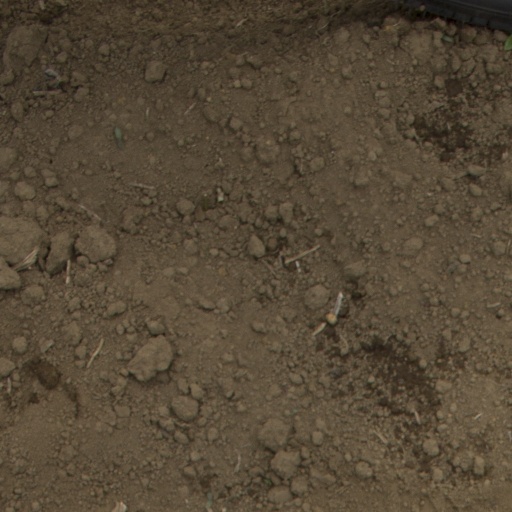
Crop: Jerusalem artichoke